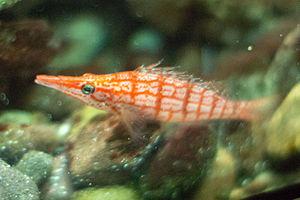
Oxycirrhites typus, communément appelé Bécasse à carreaux, Épervier à nez long ou Poisson-faucon à long nez, est une espèce de poissons marins de la famille des Cirrhitidae. C'est la seule espèce du genre Oxycirrhites.